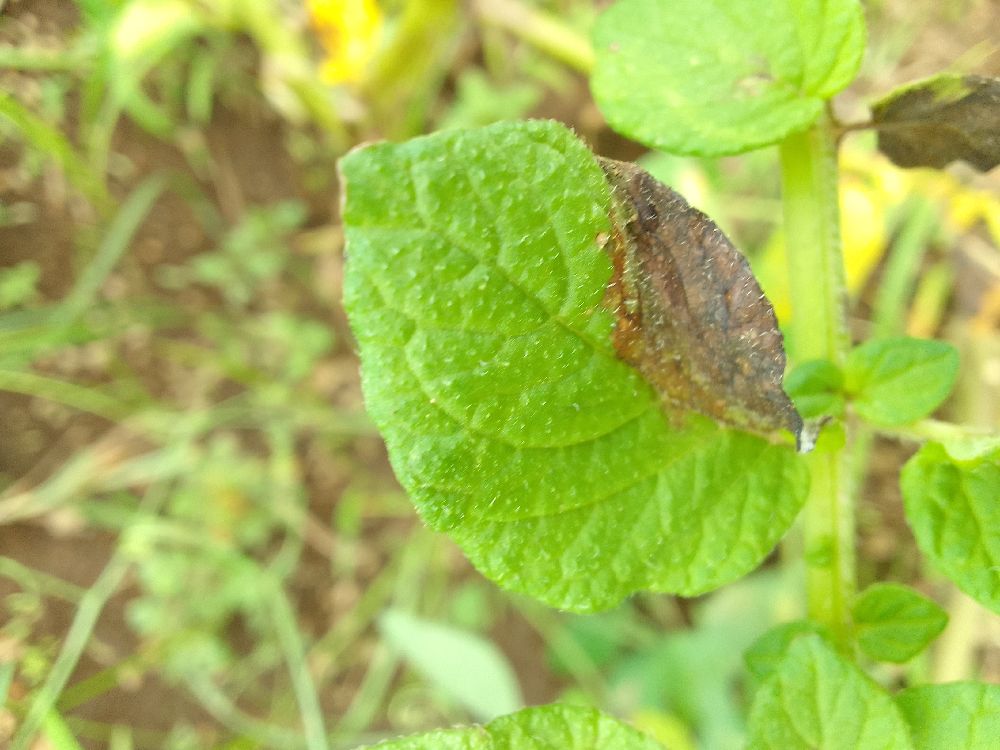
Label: Late blight